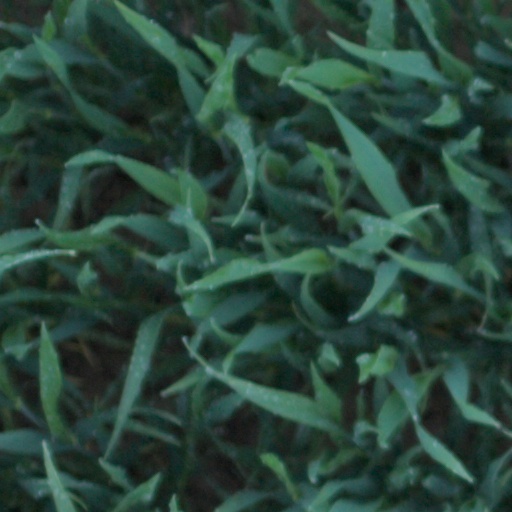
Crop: wheat